San Bernardino Altarpiece (Lotto)

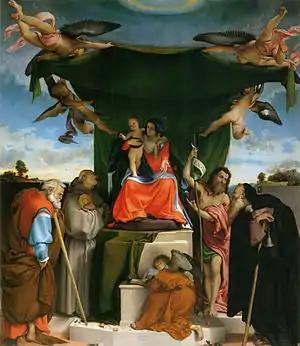
"San Bernardino Altarpiece" (1521) by Lorenzo Lotto

The San Bernardino Altarpiece is an oil on canvas painting by Lorenzo Lotto, created in 1521, named after the chapel on Via Pignolo in Bergamo, for which it was commissioned by the 'Disciplinati', a lay confraternity. It still hangs in its original position. Lotto also worked on the Santo Spirito Altarpiece at around the same time for the Church of Santo Spirito in Bergamo.